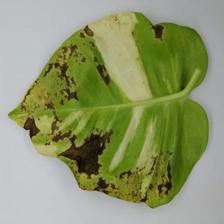
Label: Bacterial wilt disease